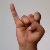
The image shows a hand gesture representing the letter 'I' in Indian Sign Language.